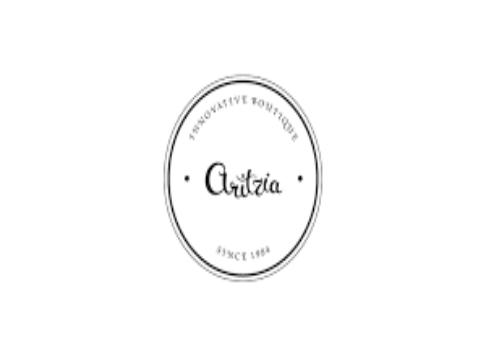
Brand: Aritzia
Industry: Clothes